Alfred Kinsey

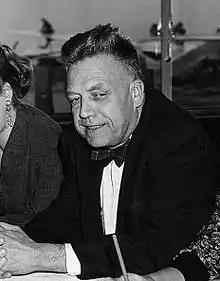
Kinsey in Frankfurt, November 1955

Alfred Charles Kinsey (June 23, 1894 – August 25, 1956) was an American sexologist, biologist, and professor of entomology and zoology who, in 1947, founded the Institute for Sex Research at Indiana University, now known as the Kinsey Institute for Research in Sex, Gender, and Reproduction. He is best known for writing "Sexual Behavior in the Human Male" (1948) and "Sexual Behavior in the Human Female" (1953), also known as the Kinsey Reports, as well as for the Kinsey scale. Kinsey's research on human sexuality, foundational to the field of sexology, provoked controversy in the 1940s and 1950s, and has continued to provoke controversy decades after his death. His work has influenced social and cultural values in the United States as well as internationally.